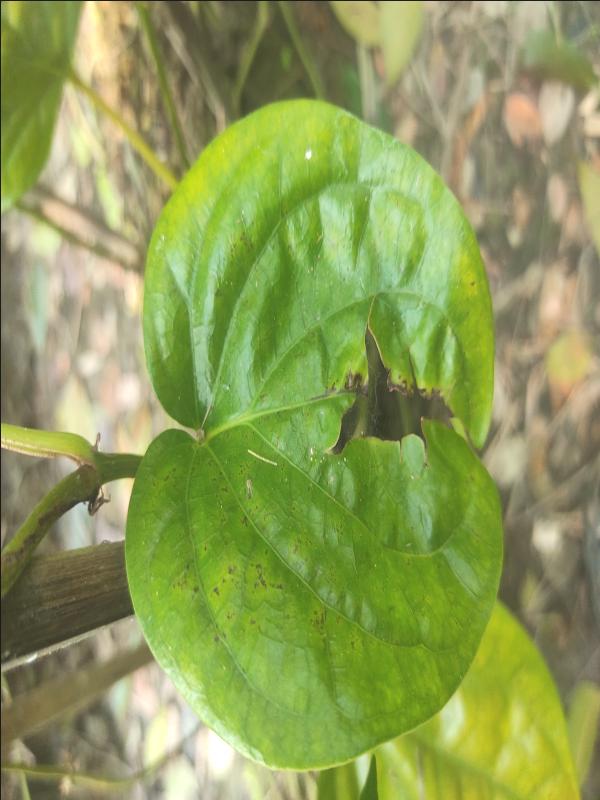
Label: Fungal_Brown_Spot_Disease